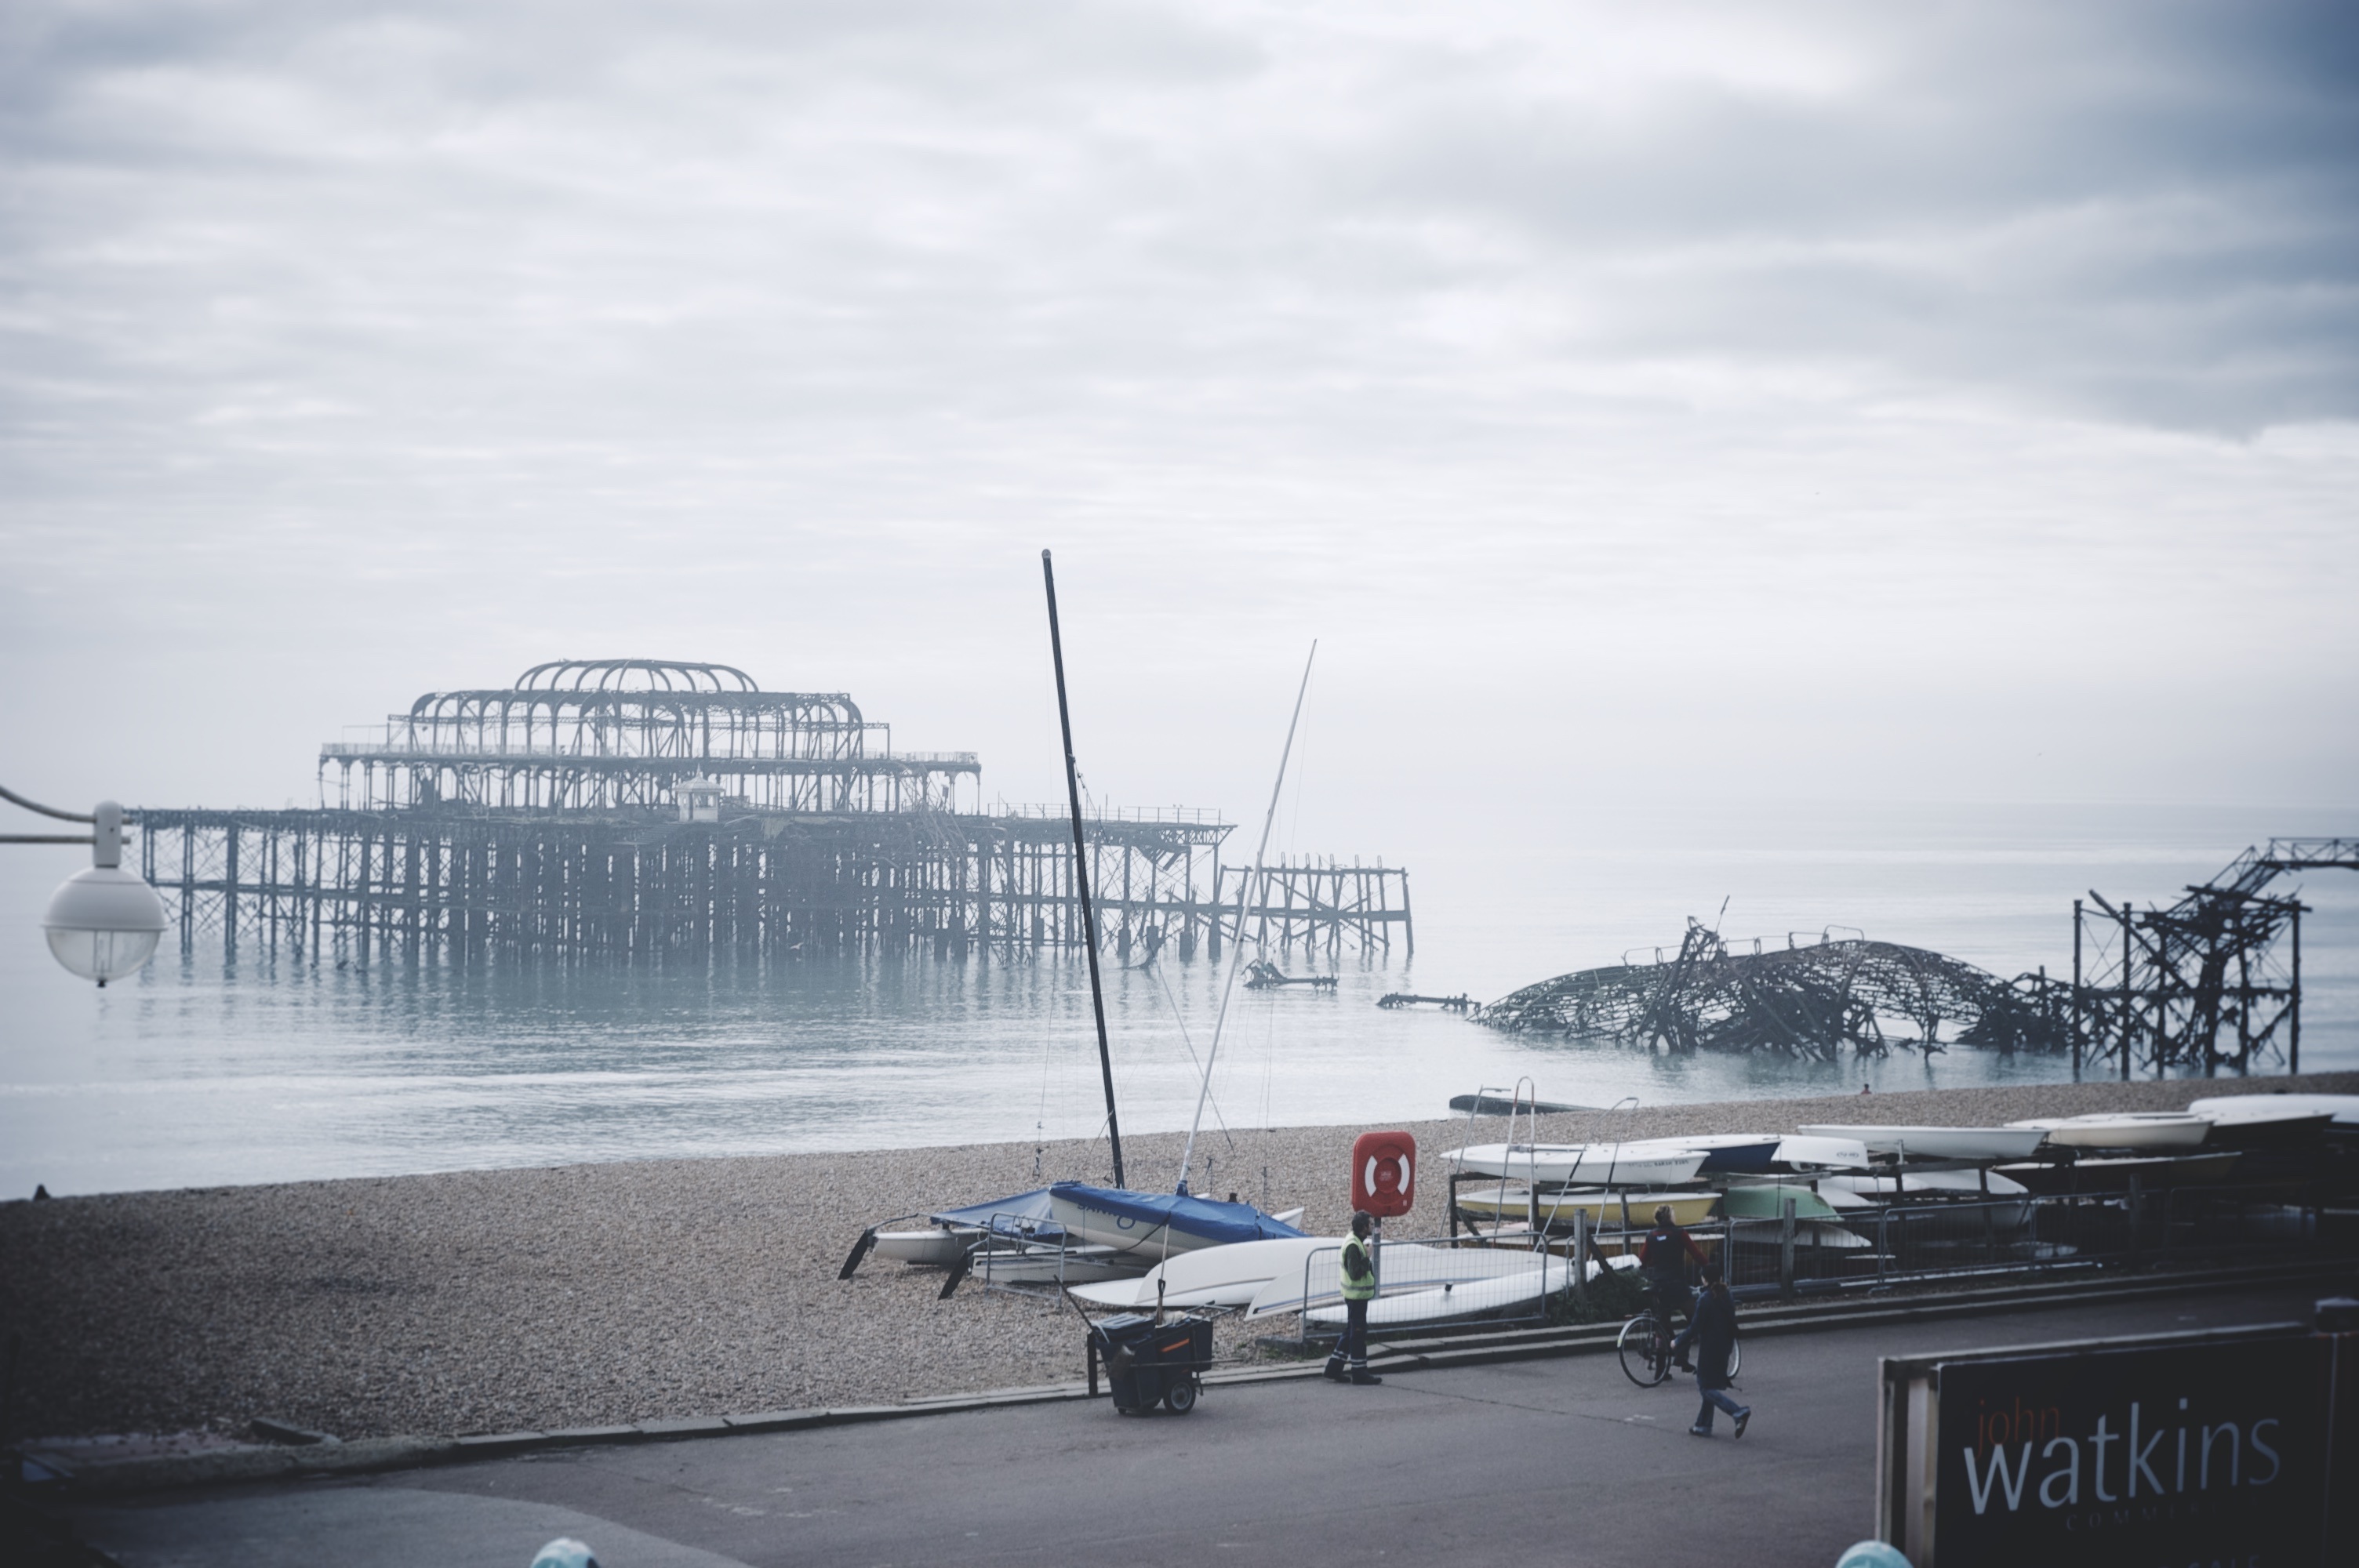
sea, coast, ocean, dock, architecture, wave, building, old, pier, seaside, europe, vehicle, weather, bay, landmark, harbor, marina, tourism, ferry, ruins, grey sky, heritage, brighton